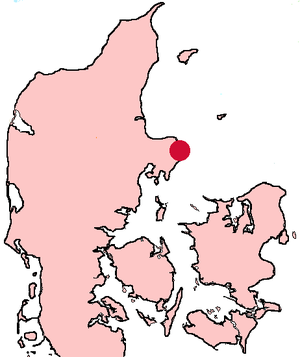
Grenå est un port de commerce et de pêche du Danemark, situé dans le Djursland, le territoire le plus à l’est du Jutland. Il donnait jusqu’à la réforme communale de 2007 son nom à une commune de l’amt de Randers, commune qui a été intégrée à celle de Norddjurs, dans la région du Jutland-Central.